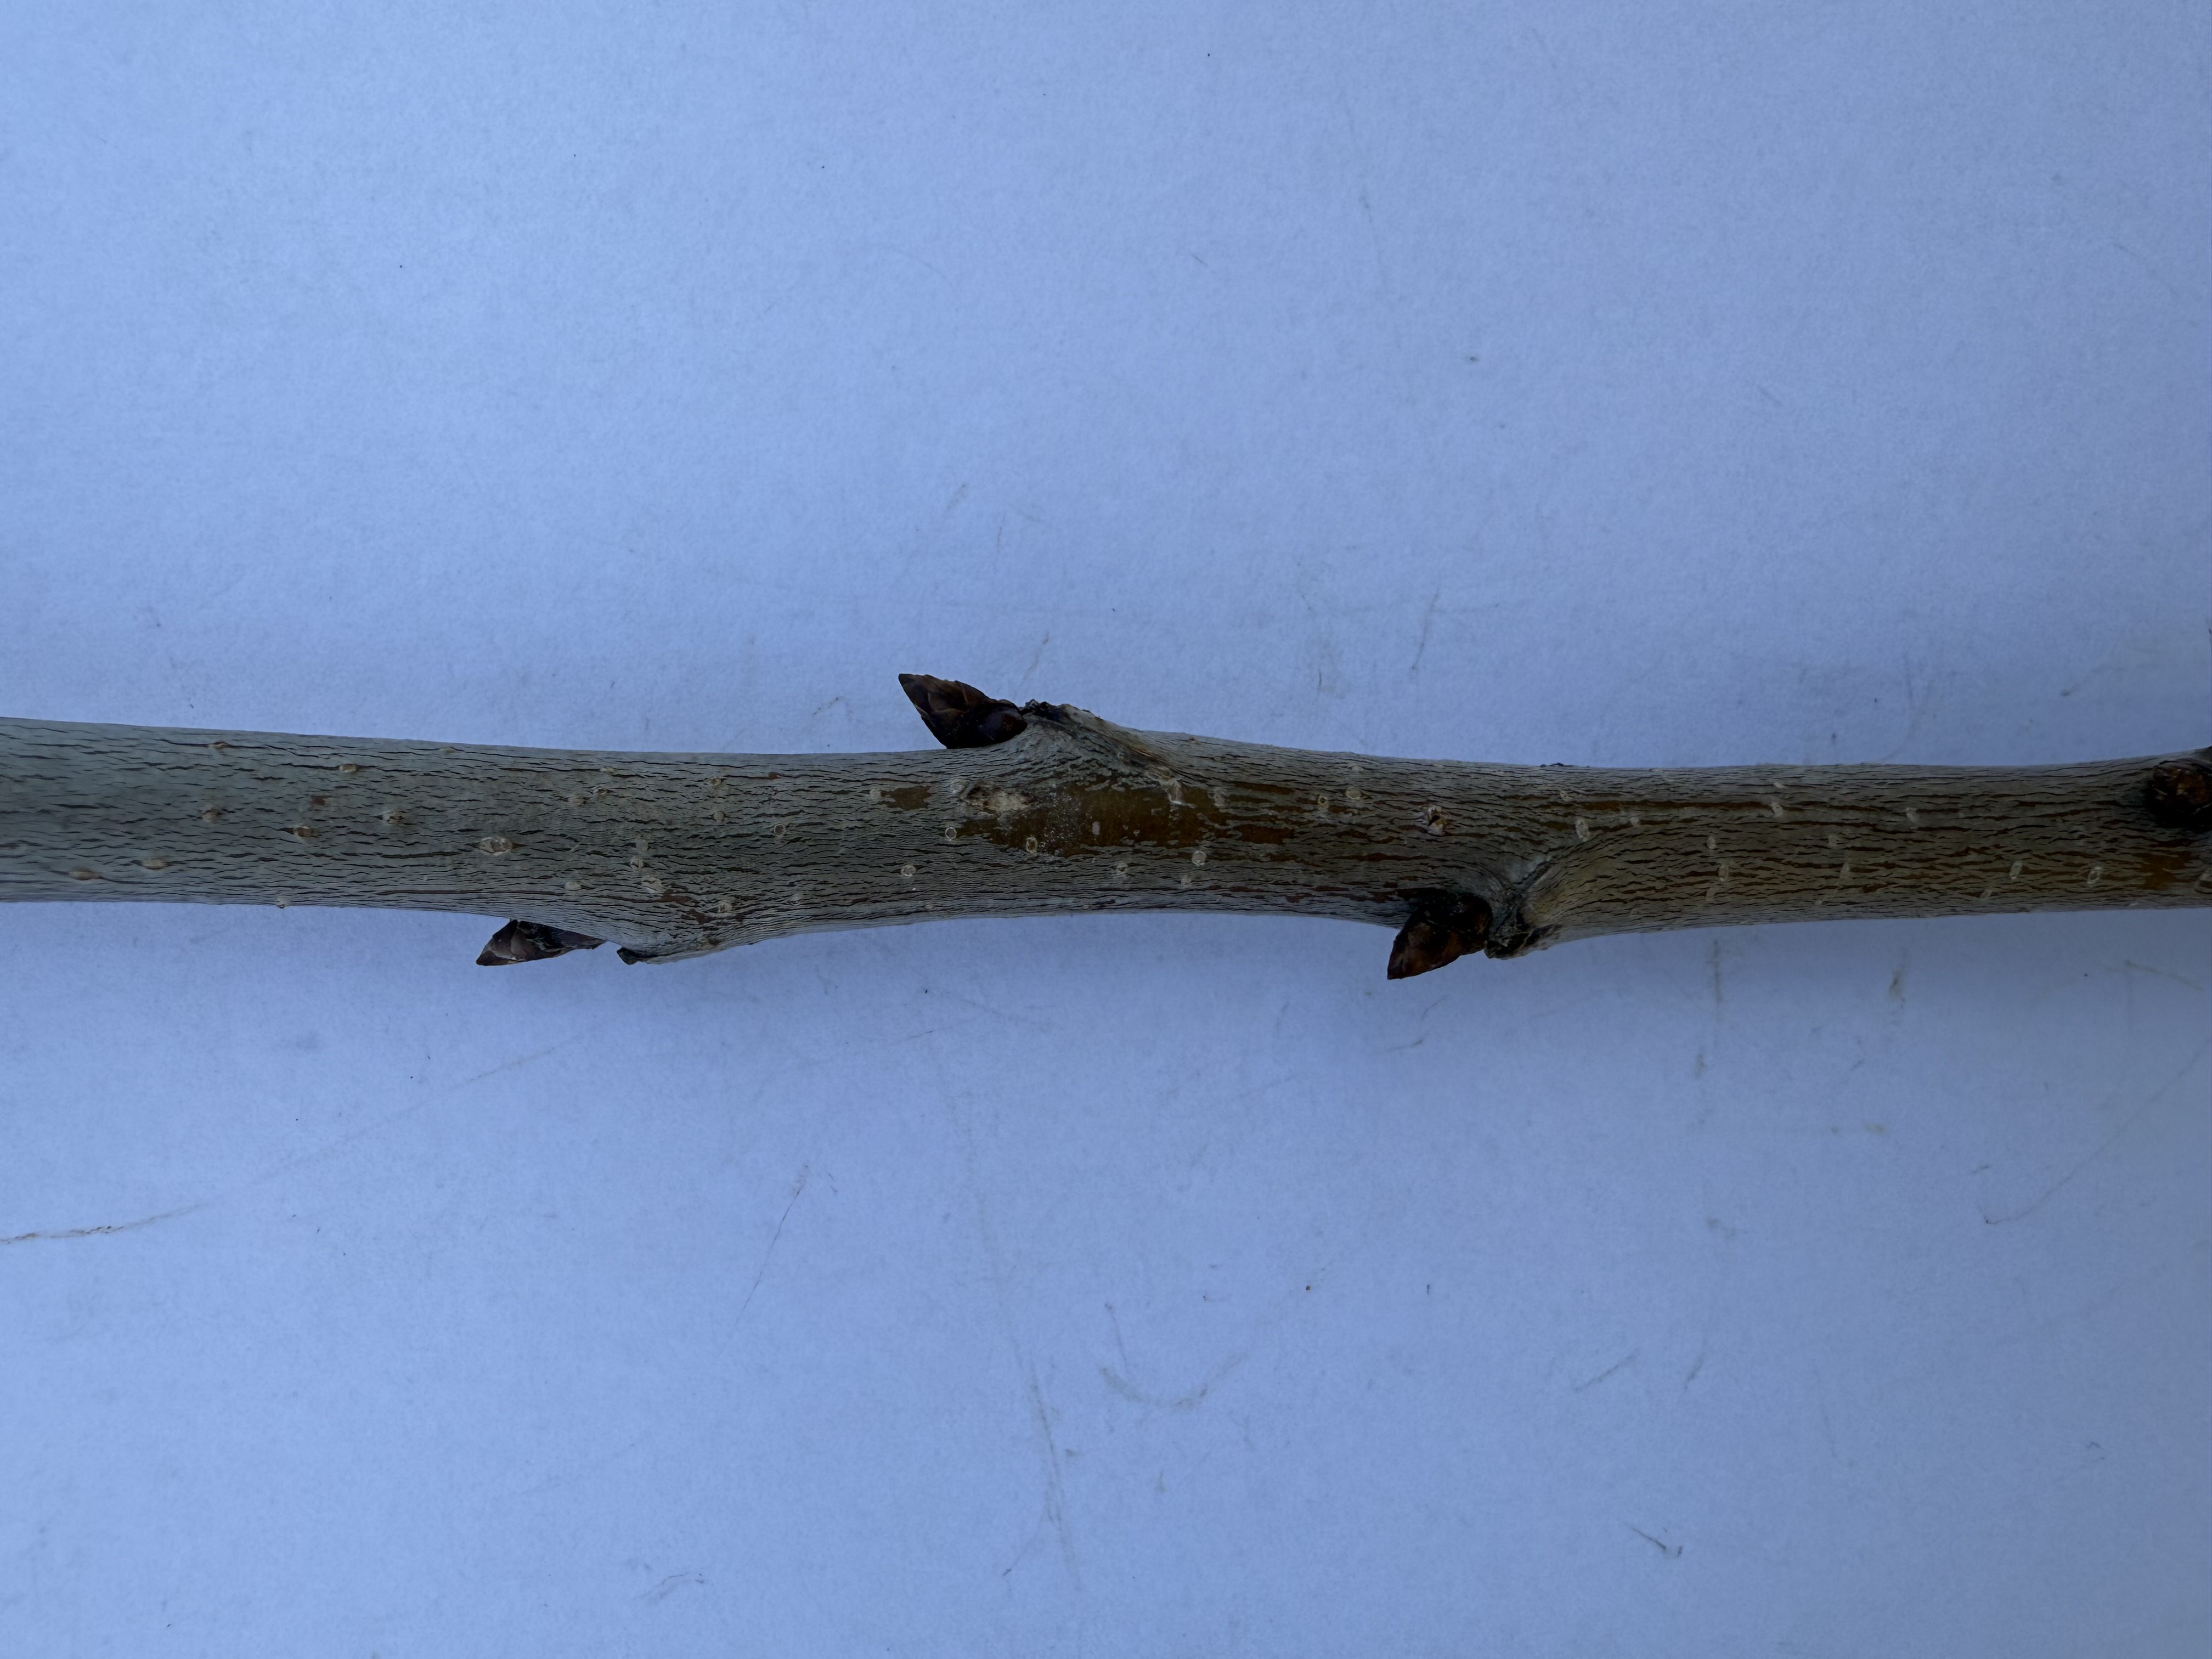
Variety: Yellow Cherry